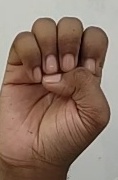
ASL sign: E